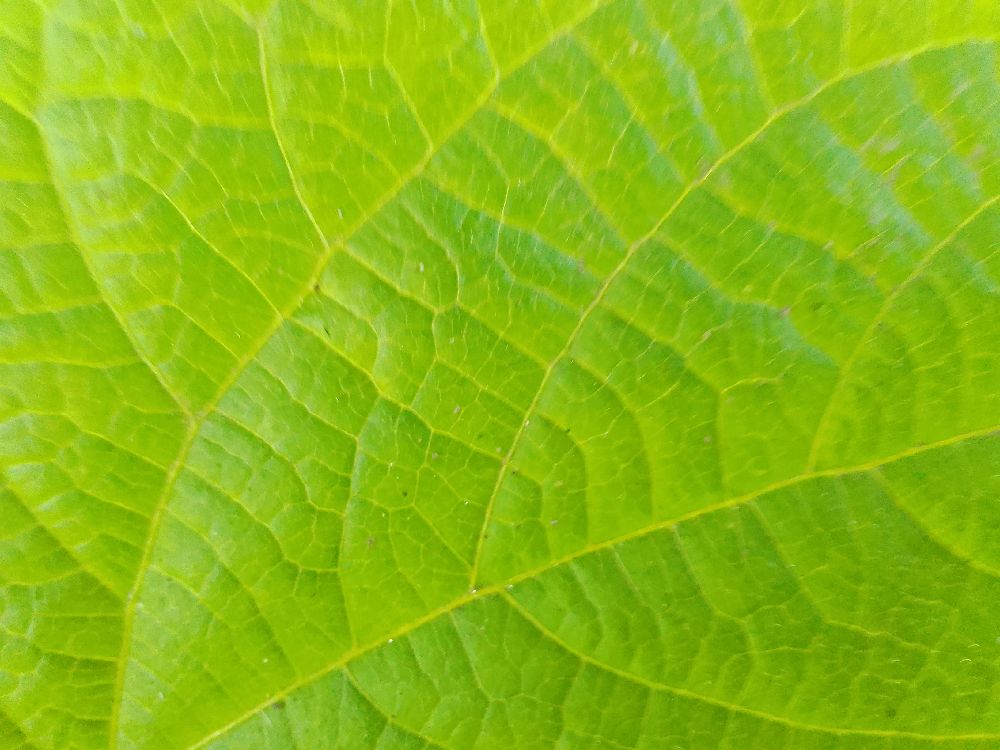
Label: healthy